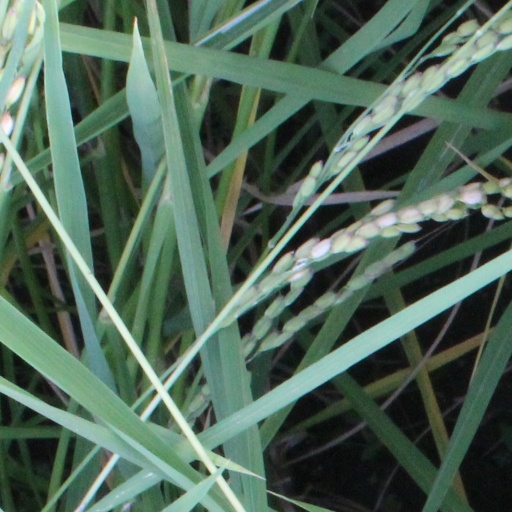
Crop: rice